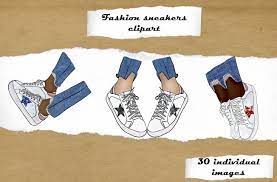
Label: Sneaker